Kami-Shirataki Station

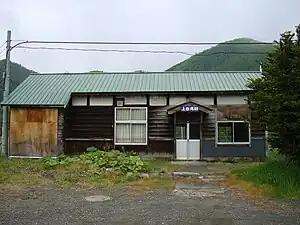
Kami-Shirataki Station building in June 2009

was a railway station on the Sekihoku Main Line in Engaru, Hokkaido, Japan, operated by Hokkaido Railway Company (JR Hokkaido). Opened in October 1932, the station closed in March 2016.